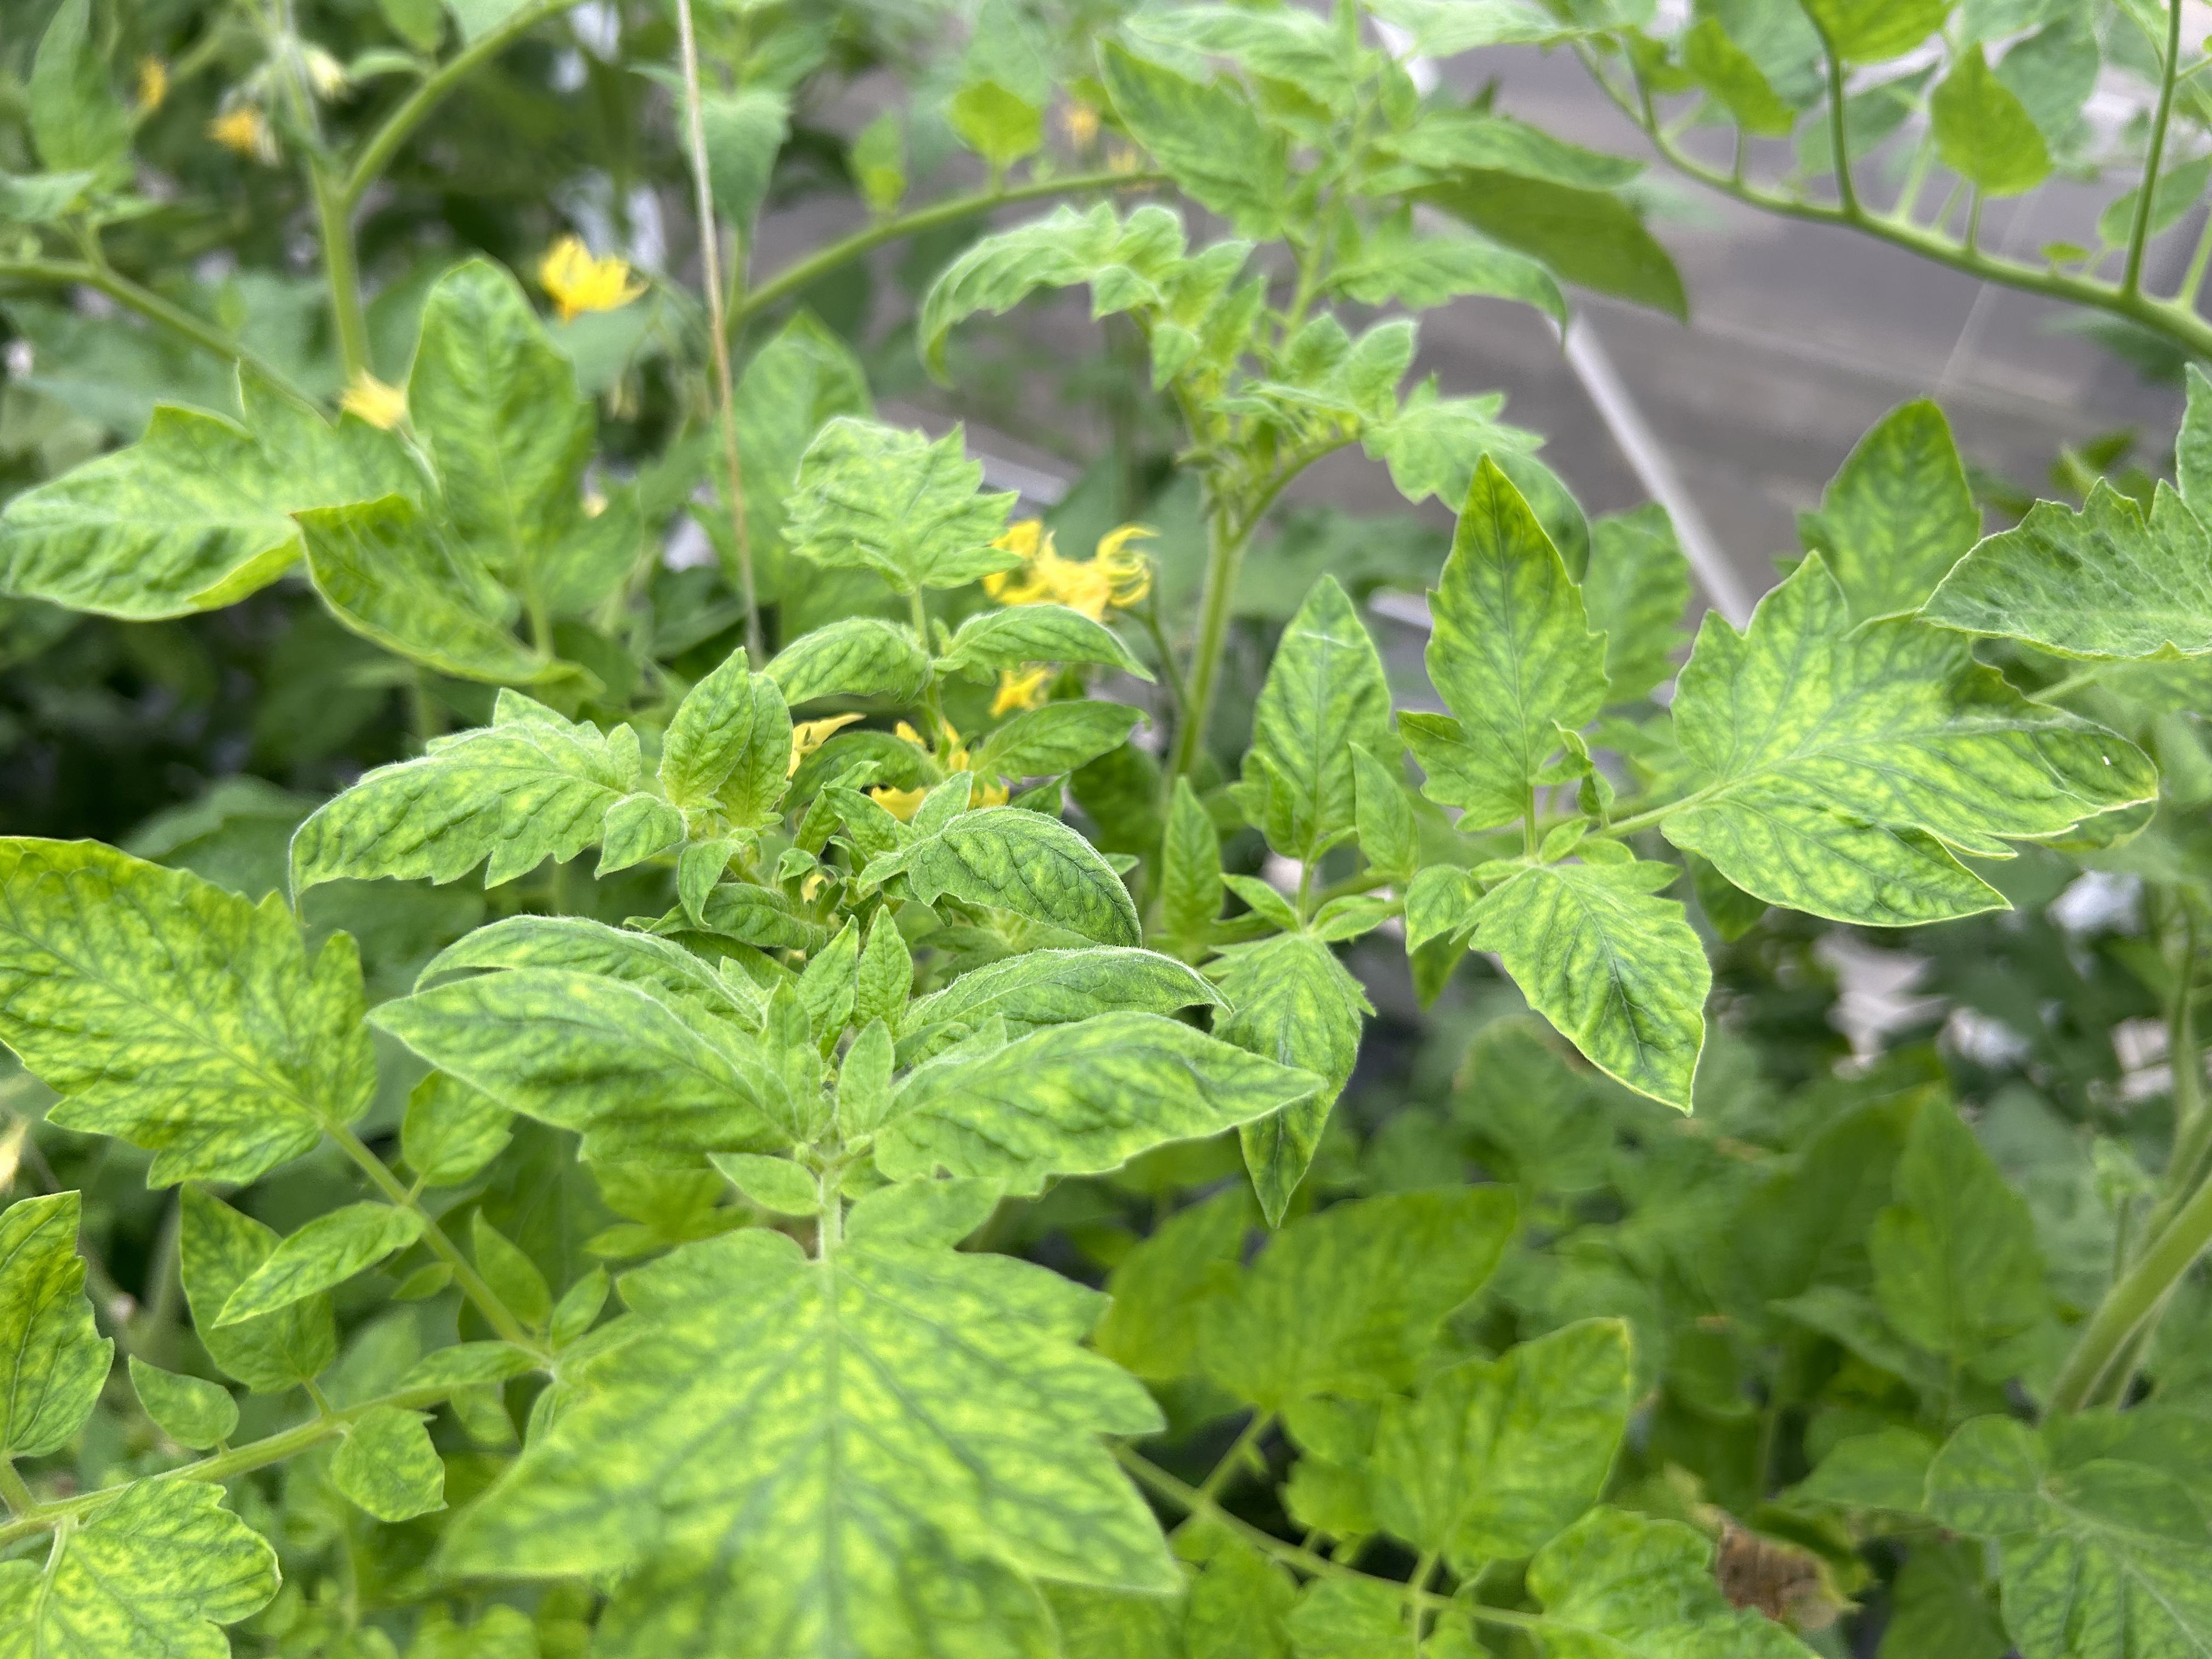
Disease: Viral